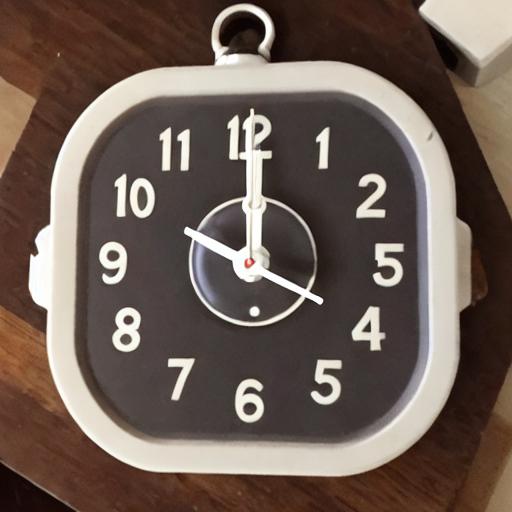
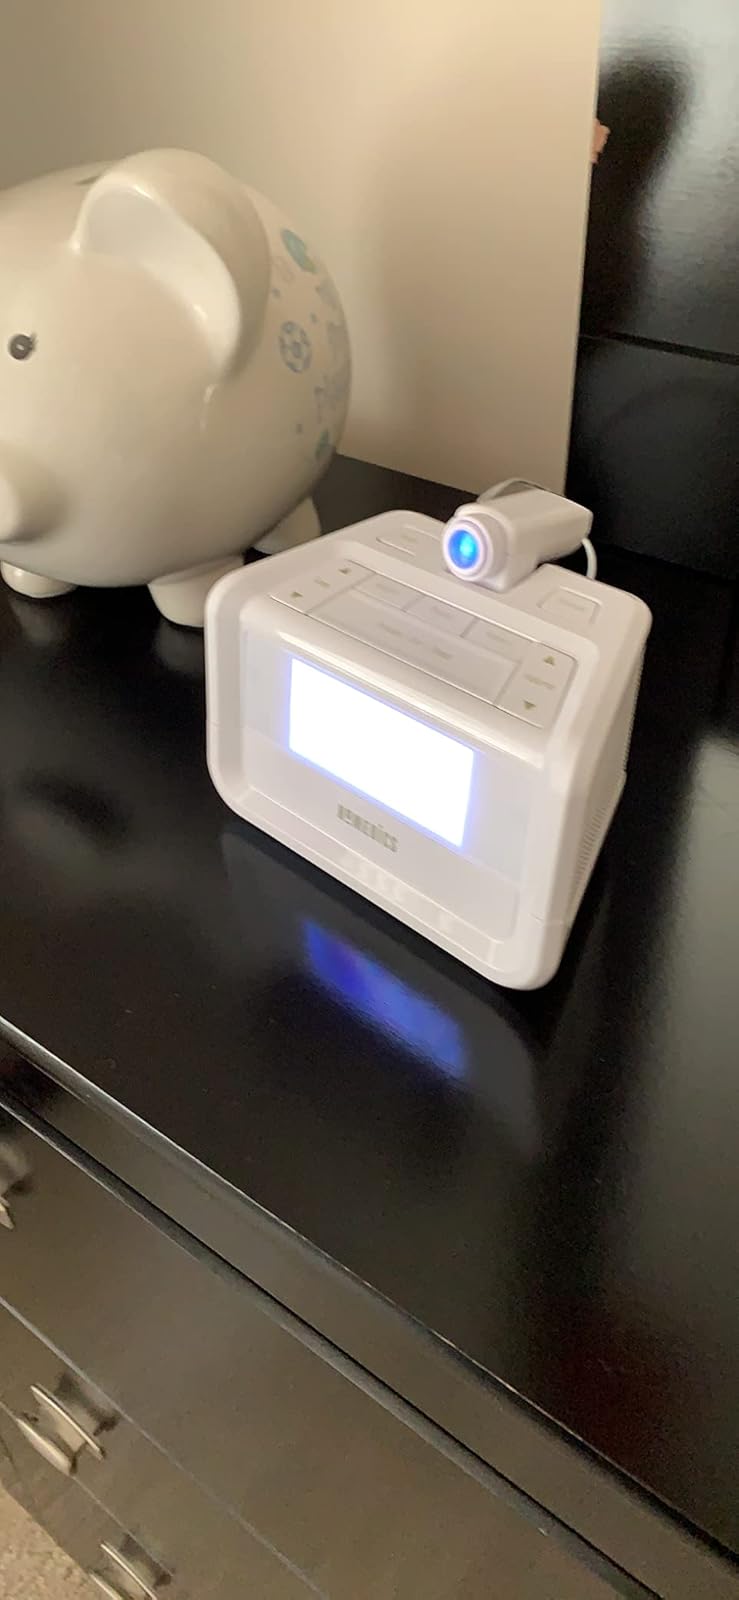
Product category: clock
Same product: no